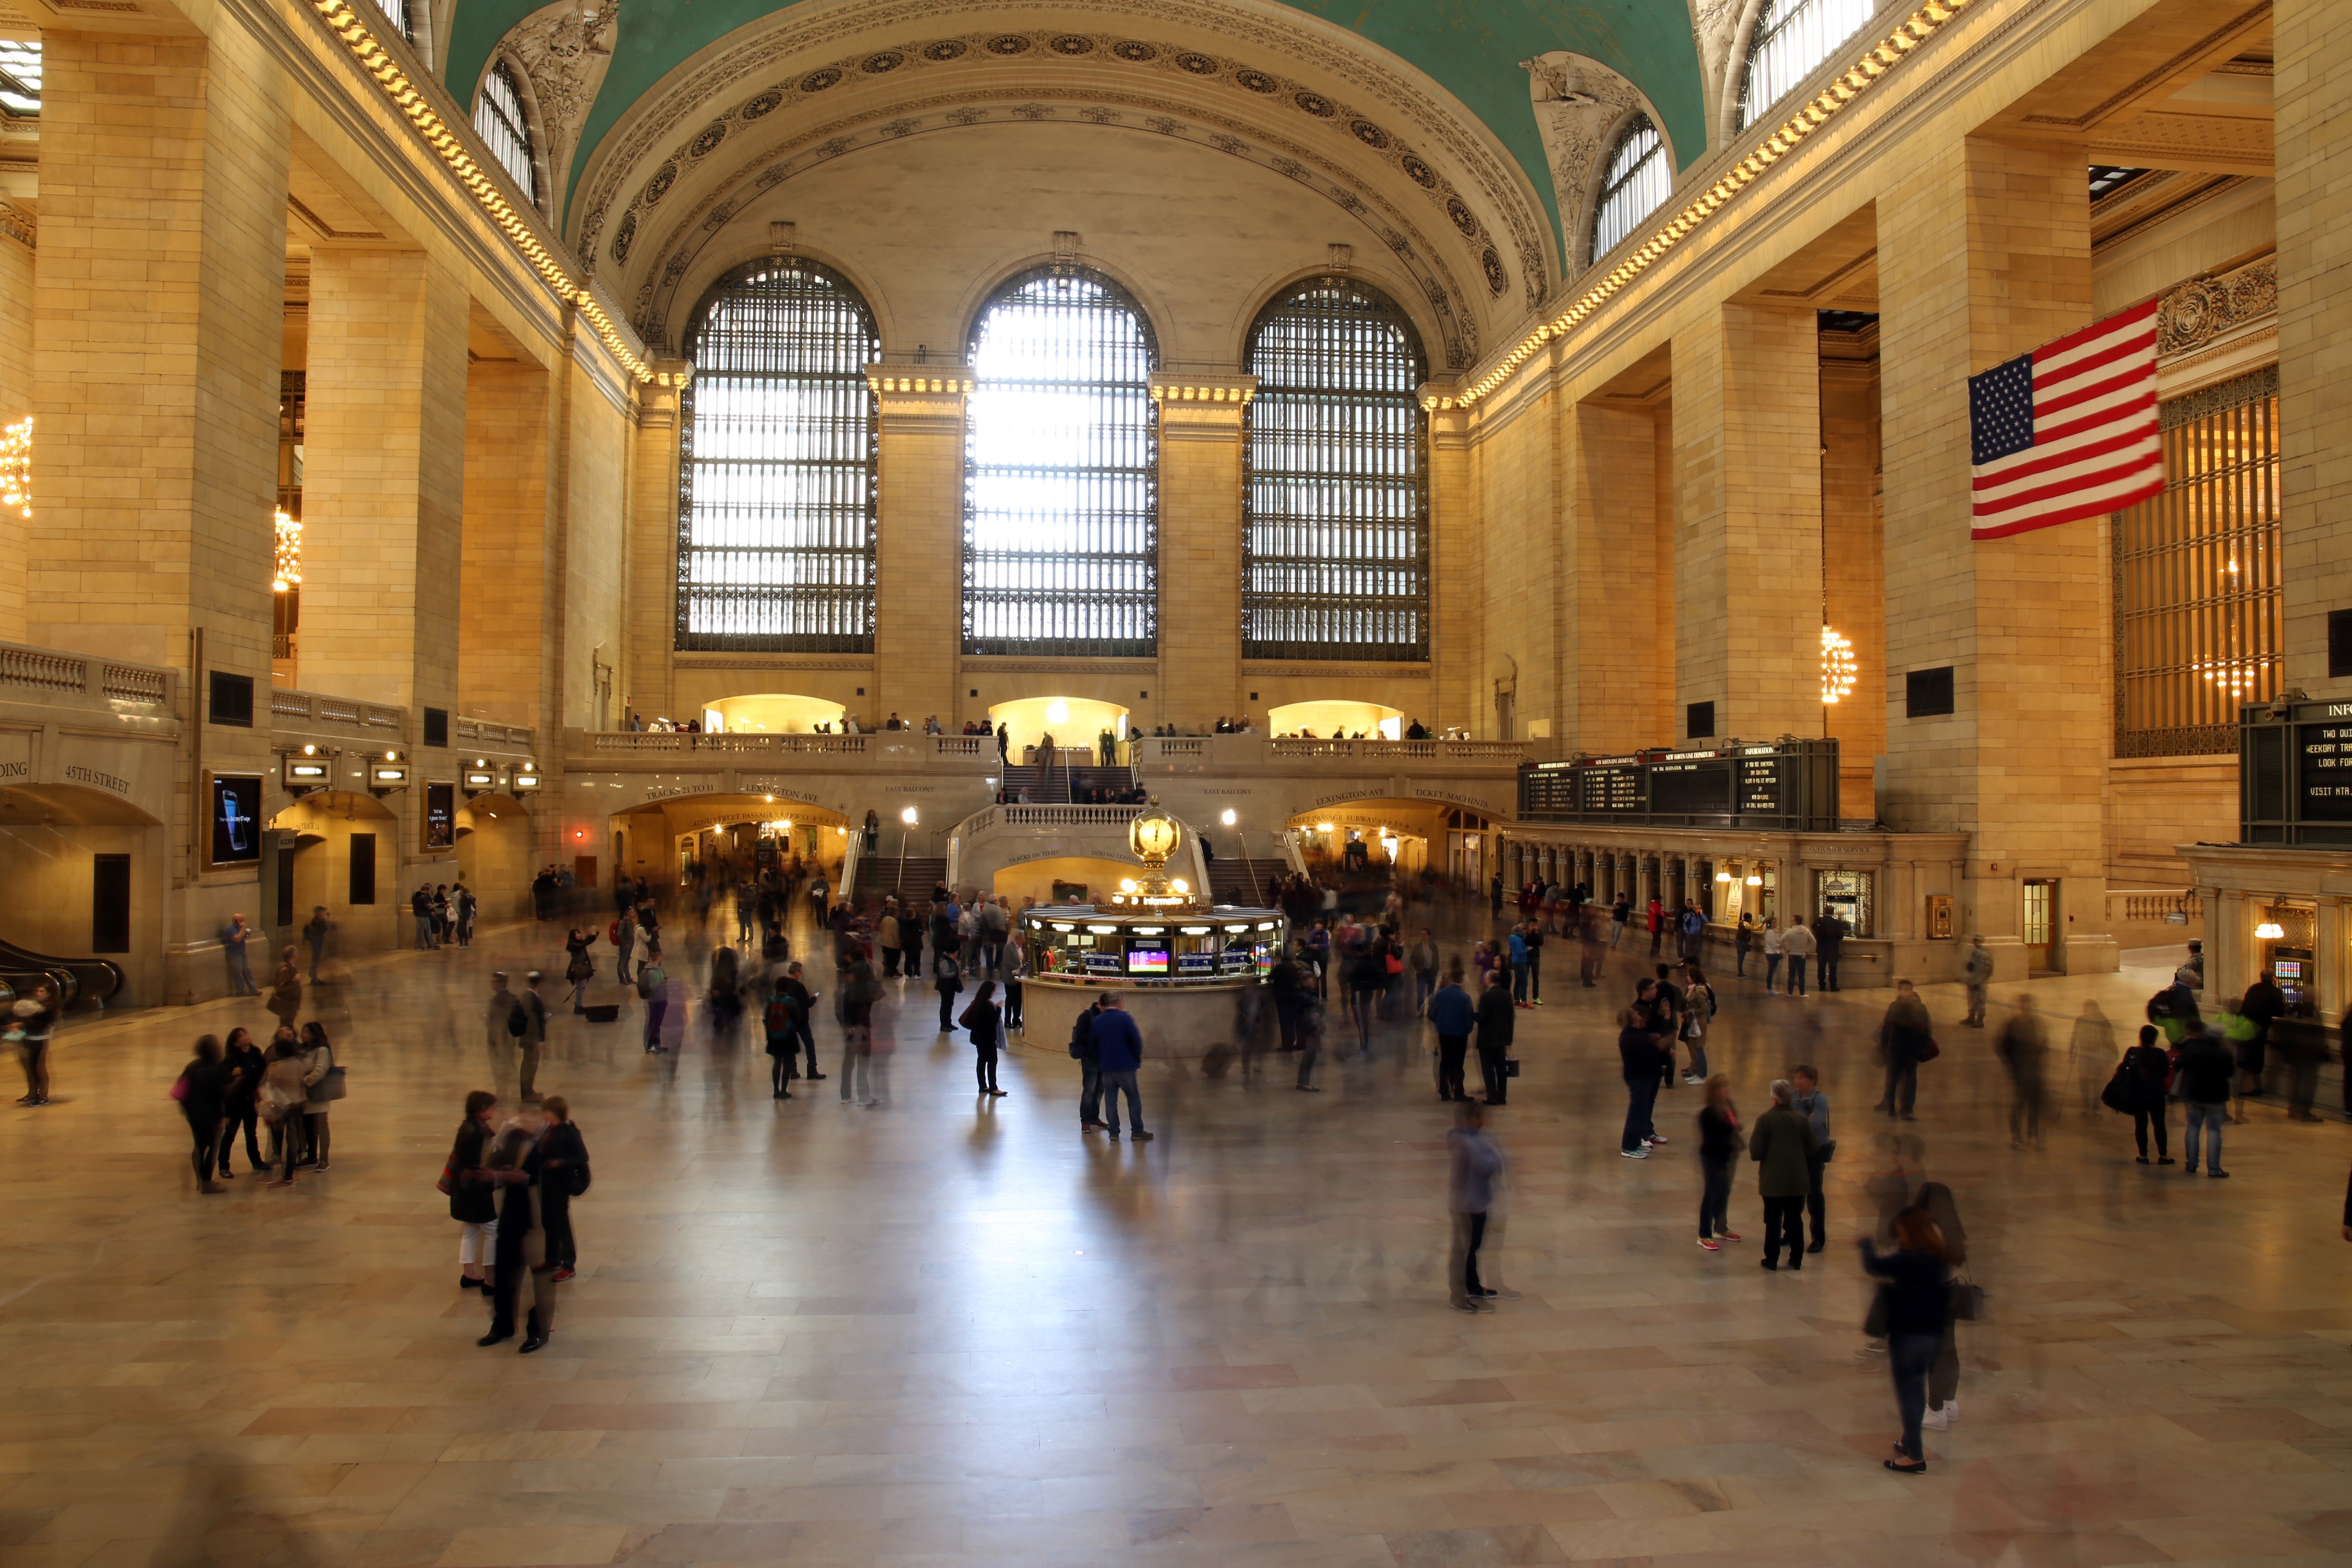
architecture, people, building, city, skyscraper, urban, new york, manhattan, construction, nyc, plaza, station, united states, buildings, tourist attraction, central station, cities, shopping mall